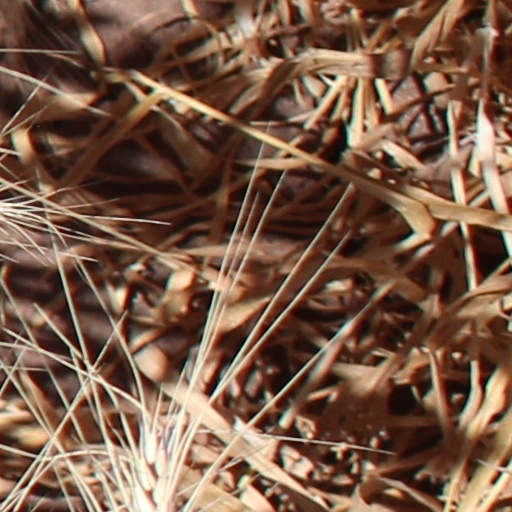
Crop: wheat